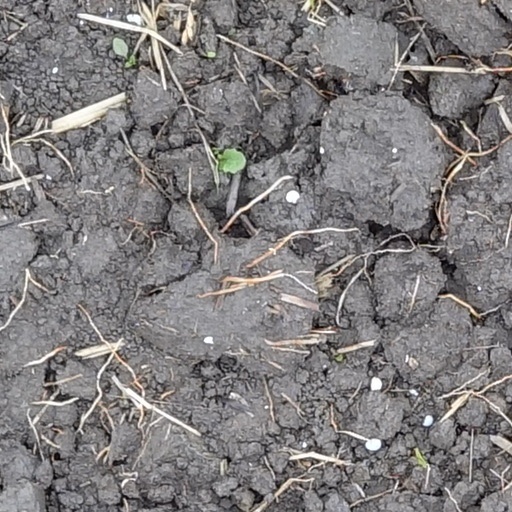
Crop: wheat